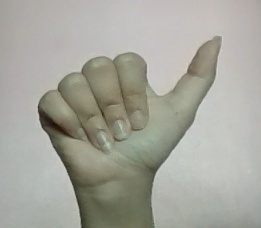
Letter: dhad